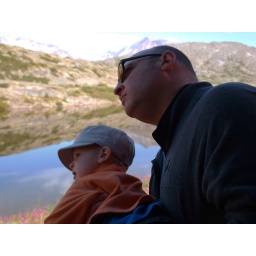
Calvin and Jay peer around the edge of the platform on the back of the train car to watch another train.